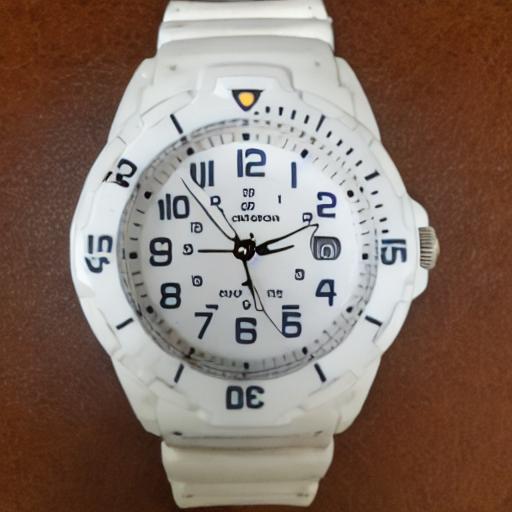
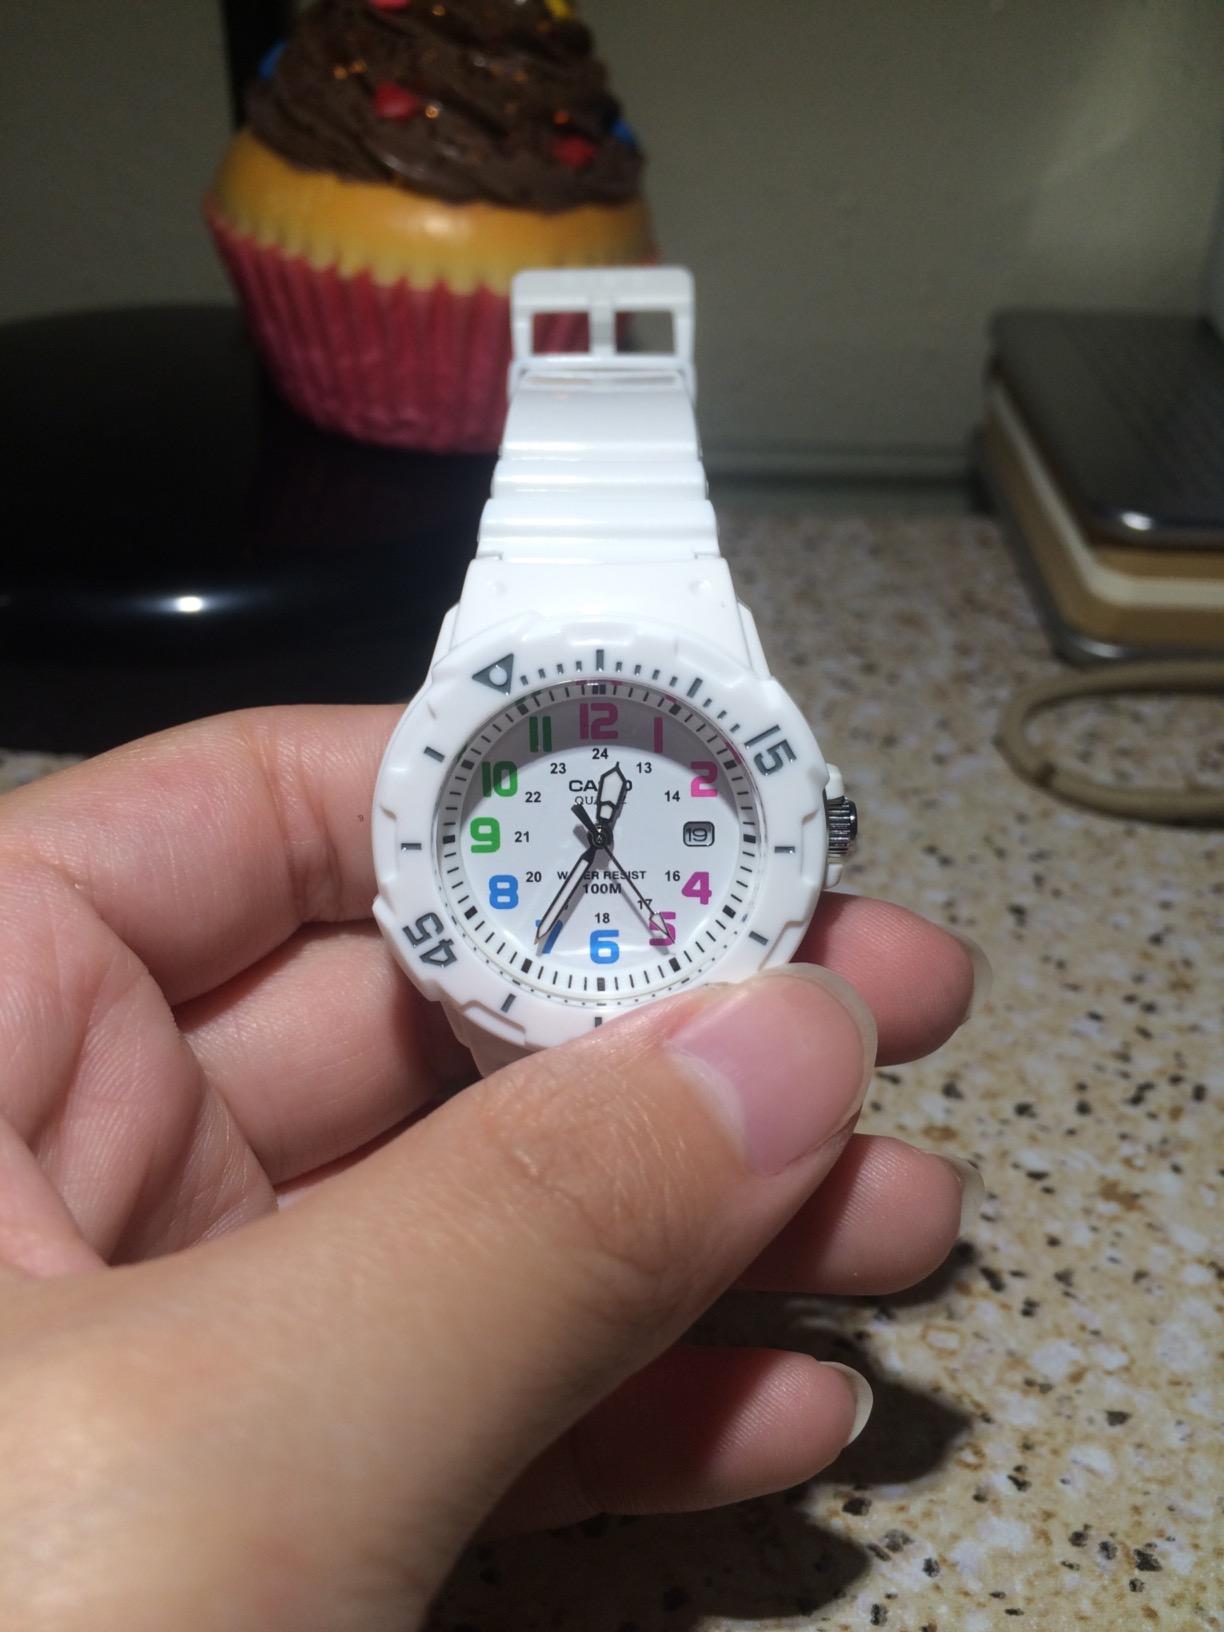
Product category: accessories_watch
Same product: no